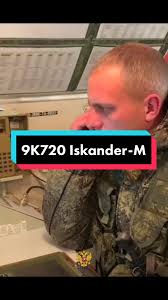
Label: Air Defense